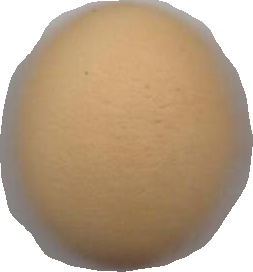
Variety: Dega